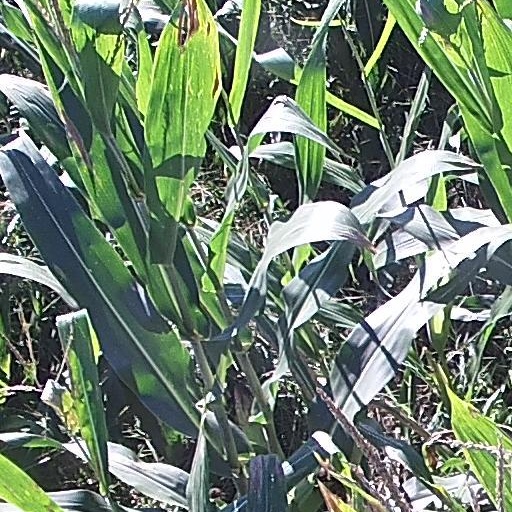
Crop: maize; corn